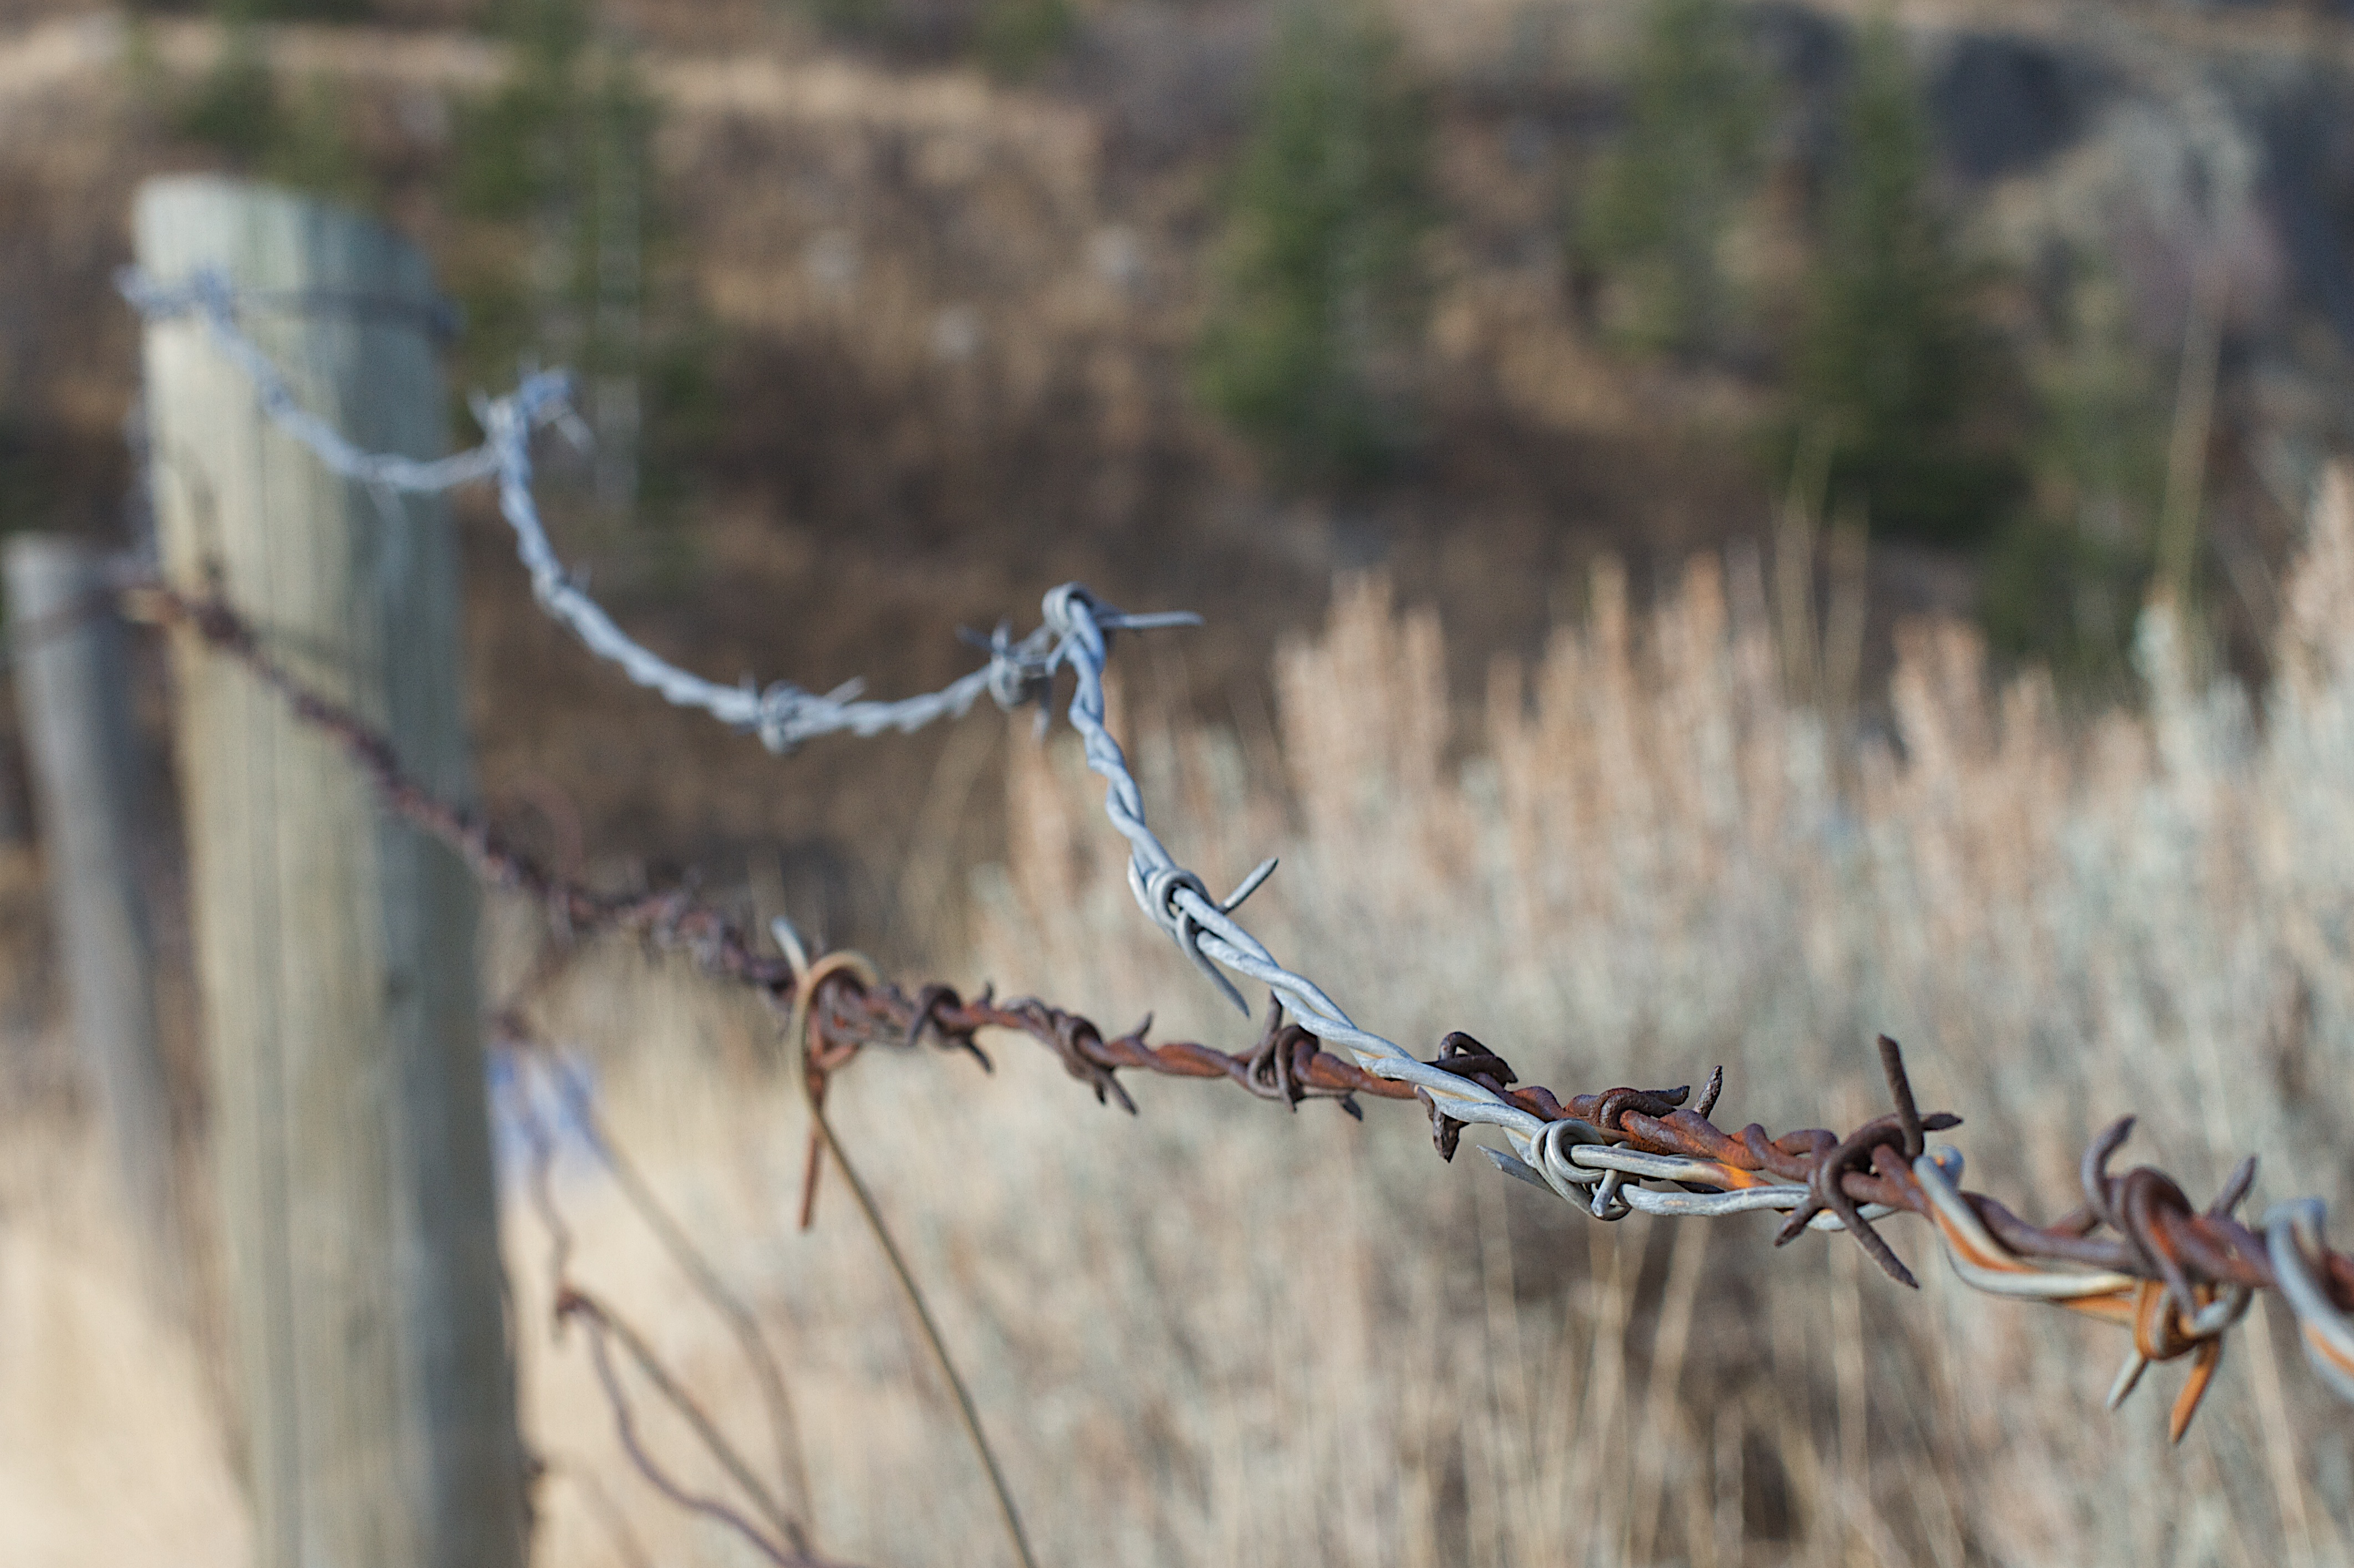
tree, nature, branch, fence, barbed wire, leaf, flower, frost, wire, wildlife, autumn, fauna, twig, canada, britishcolumbia, thorns spines and prickles, outdoor structure, wire fencing, home fencing